Young Turk Revolution

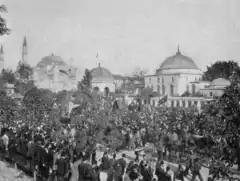
Demonstration in the Sultanahmet

24 July 1908 started the Ottoman Empire's Second Constitution Era. There after, a number of decrees are issued, which defined freedom of speech, press and organizations, the dismantlement of intelligence agencies, and a general amnesty to political prisoners. Importantly, the CUP did not overthrow the government and nominally committed itself to democratic ideals and constitutionalism. Between the revolution and the 31 March Incident, the CUP's emerged victorious in a power struggle between the palace (Abdul Hamid II) and the liberated Sublime Porte. Until the December election, the CUP dominated the empire in what Şükrü Hanioğlu deemed a "Comité de salut public."